Springfield Falcons

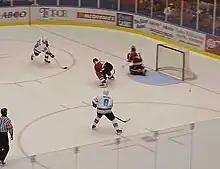
Tavis Hansen and Daniel Briere score against the Saint John Flames

Among the Falcons' early notable players were Jean-Guy Trudel, the franchise's leading career goal and point scorer; Daniel Briere of the Colorado Avalanche; Manny Legace, the franchise's all-time leading goaltender and former St. Louis Blues starter; Nikolai Khabibulin, former Stanley Cup winning goalie; and Rob Murray, the franchise's long-time captain and inspirational leader. During the 2004 season, Springfield fans voted on the Web for the club's 10th Anniversary Team, and selected Briere at center, Trudel at left wing, Tavis Hansen at right wing, Brad Tiley and Dan Focht on defense and Legace in goal.